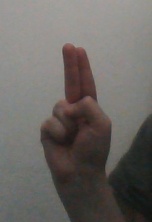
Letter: taa